Answer in natural language. How many Beds are visible in the scene? Choose between the following options: 4, 3, 1, 2 or 0
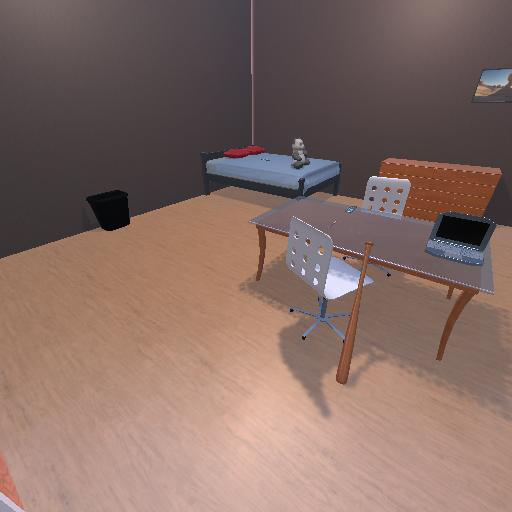
<answer>1</answer>